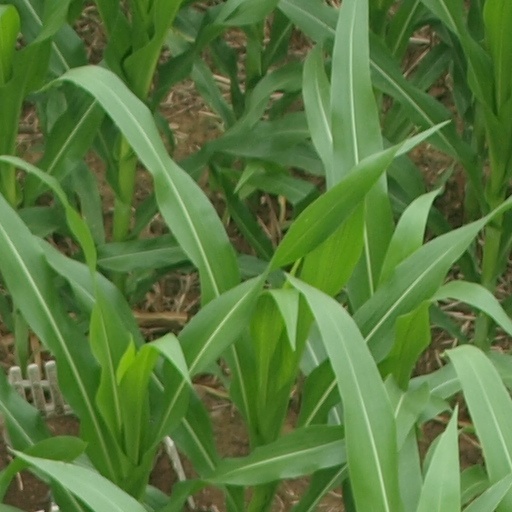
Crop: maize; corn